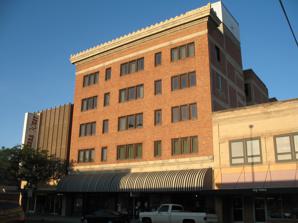
Building: Consolidated Royalty Building
Country: United States of America
Year built: 1917
United States historic place Consolidated Royalty Building U.S. National Register of Historic Places Location 137--141 S. Center St., Casper, Wyoming Coordinates 42°50′57″N 106°19′27″W / 42.84917°N 106.32417°W / 42.84917; -106.32417 ( Consolidated Royalty Building ) Area less than one acre Built 1917 Architect Garbutt and Weidner Architectural style Early Commercial NRHP reference No. 93001186 Added to NRHP November 4, 1993 The Consolidated Royalty Building , on S. Center St. in Casper, Wyoming , was built in 1917.  It was designed by architects Garbutt and Weidner in Early Commercial style.  It has also been known as the Con Roy Building and as the Oil Exchange Building .  It was listed on the National Register of Historic Places in 1993. It is a double-H-shaped five-story building with elements of design of the early skyscrapers being built in Chicago in the late 1800s.  It has a prominent terra cotta cornice and dentil molding.  Its first floor has been altered and new windows on the upper floors have compromised the building's design integrity however. References